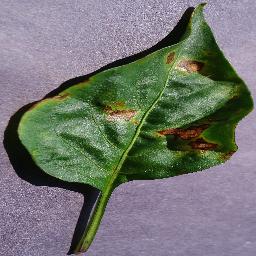
Label: Pepper,_bell___Bacterial_spot